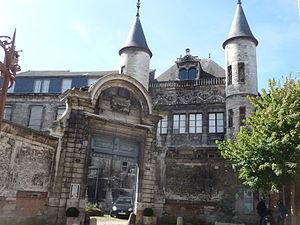
Cet hôtel du 16ème siècle,située rue du Vauluisant, face à l'église Saint-Pantaléon, abrite un musée de l'histoire de la ville et de la bonneterie. This building is classé au titre des Monuments Historiques. It is indexed in the Base Mérimée, a database of architectural heritage maintained by the French Ministry of Culture,
Le musée de Vauluisant est un musée de Troyes consacré à l'art troyen du XVIᵉ siècle et à la bonneterie. Il occupe l'hôtel de Vauluisant qui est classé.